6.5×55mm Swedish

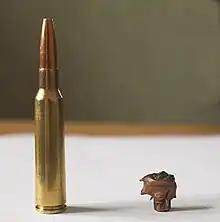
Expanding bullet loaded in a 6.5×55mm before and after expanding. The long base and small expanded diameter show that this is a bullet designed for deep penetration on large game. The bullet in the photo travelled more than halfway through an elk before coming to rest, performing as designed.

The 6.5×55mm cartridge was used by Norway in the Krag–Jørgensen bolt-action rifle and in the Madsen machine gun, as well as in several prototype self-loading rifles.